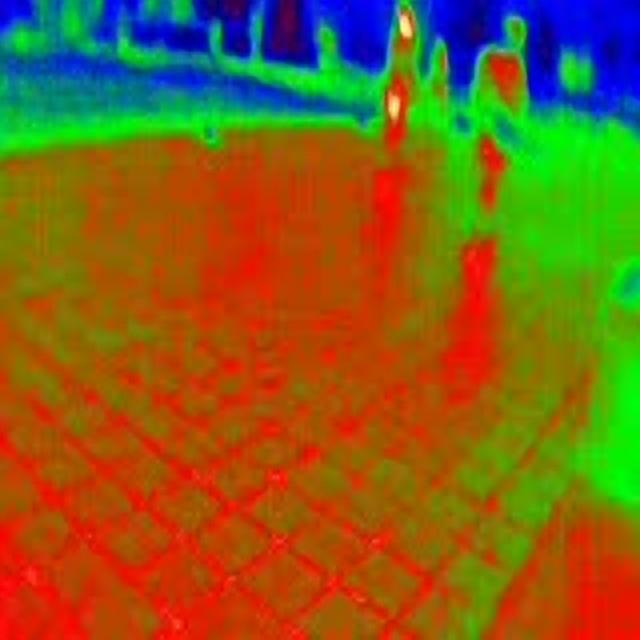
Detected objects:
label: person
label: person